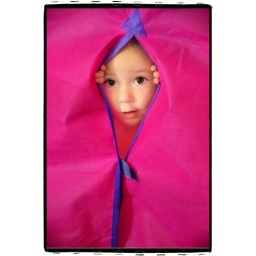
if you need gemma, you can find her in the giant pink castle in our living room